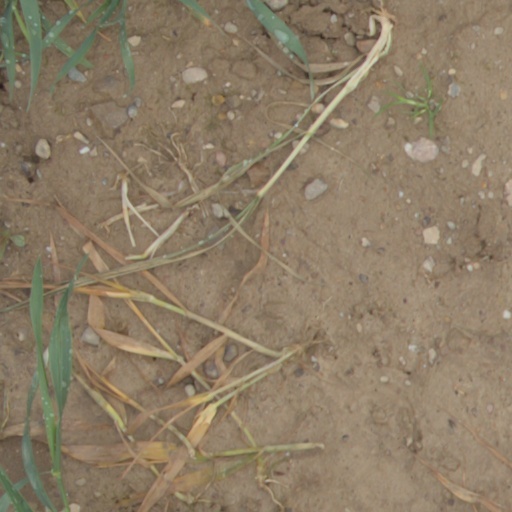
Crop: wheat